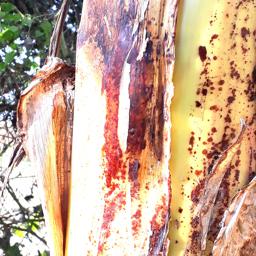
Label: PSEUDOSTEM WEEVIL